Cuatro Vientos (Madrid Metro)

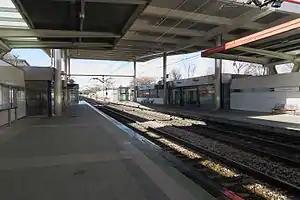
The station also provides access to the C-5 railway line

Cuatro Vientos is a station on Line 10 of the Madrid Metro, named for the nearby Madrid–Cuatro Vientos Airport. It is located in fare Zone A.